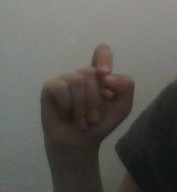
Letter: fa